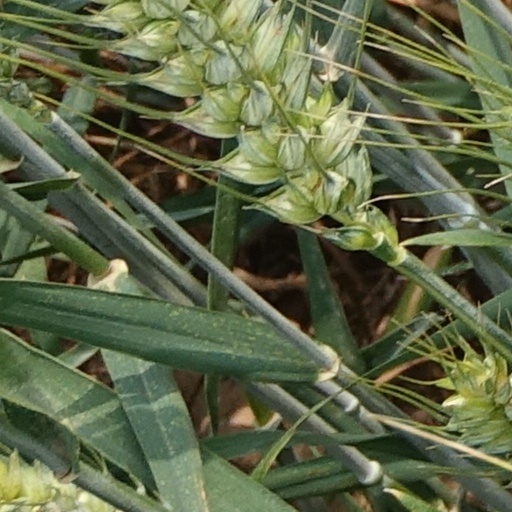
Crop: wheat